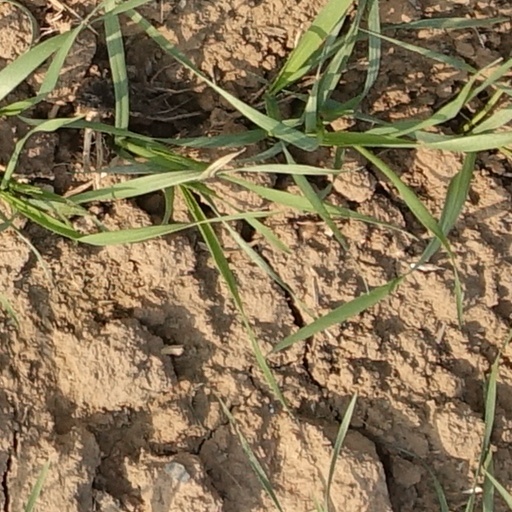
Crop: wheat